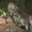
Label: otter